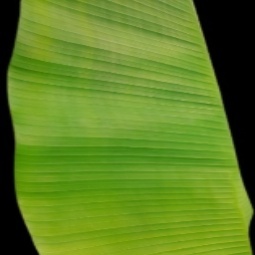
Label: Zinc